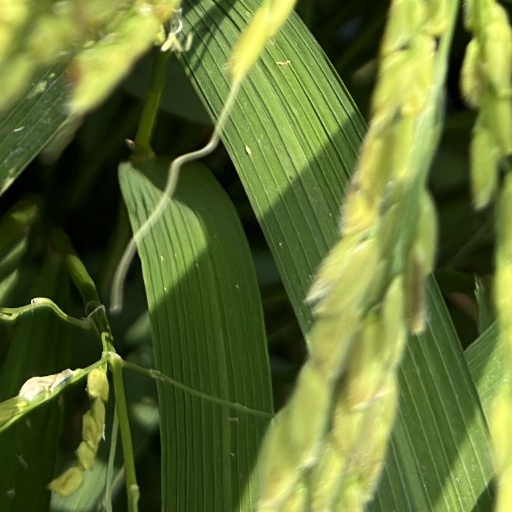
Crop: rice